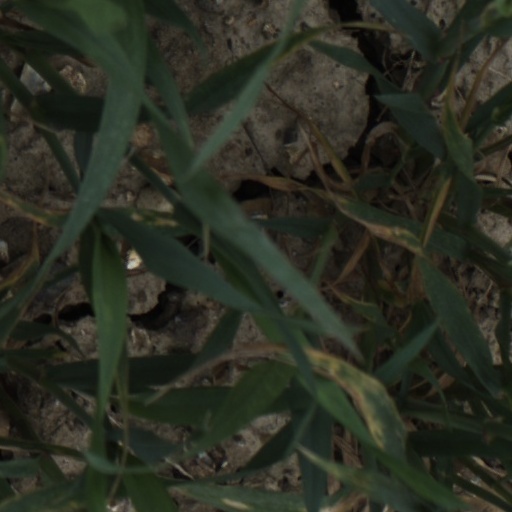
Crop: wheat